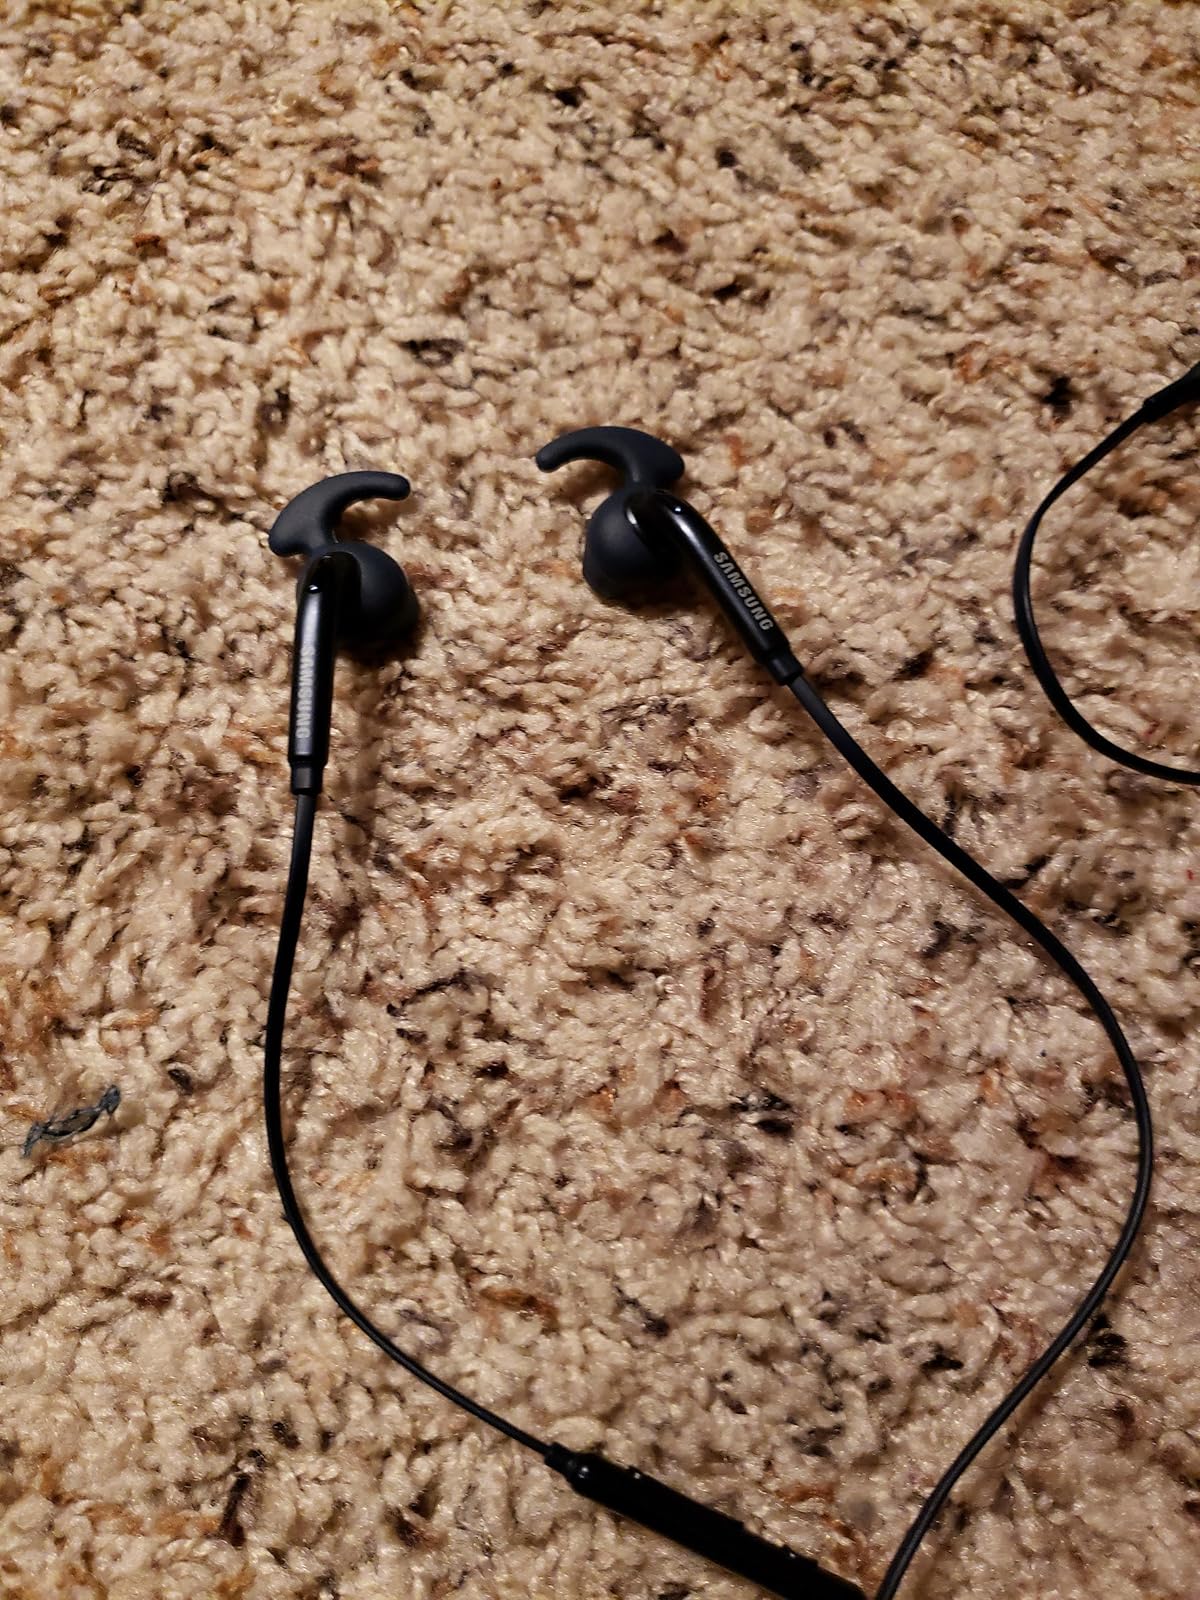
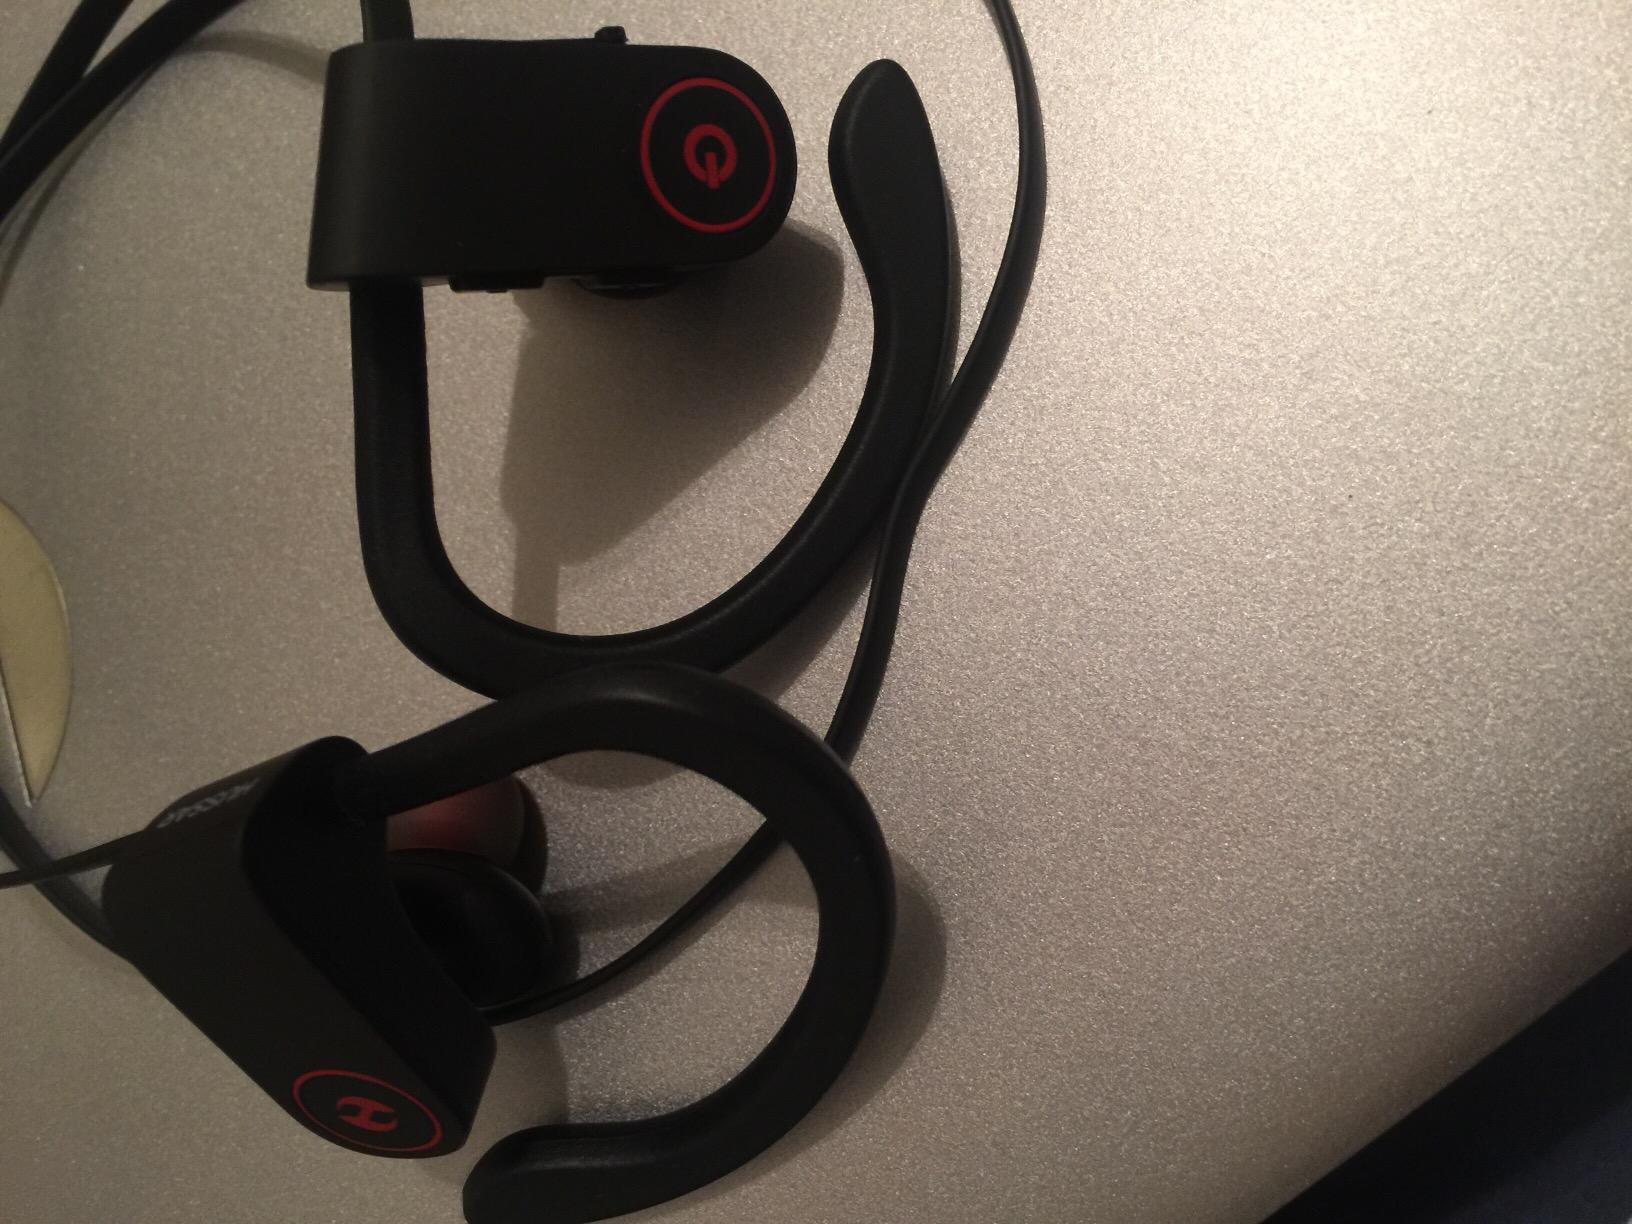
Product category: headphones
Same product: no